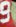
Number: 9